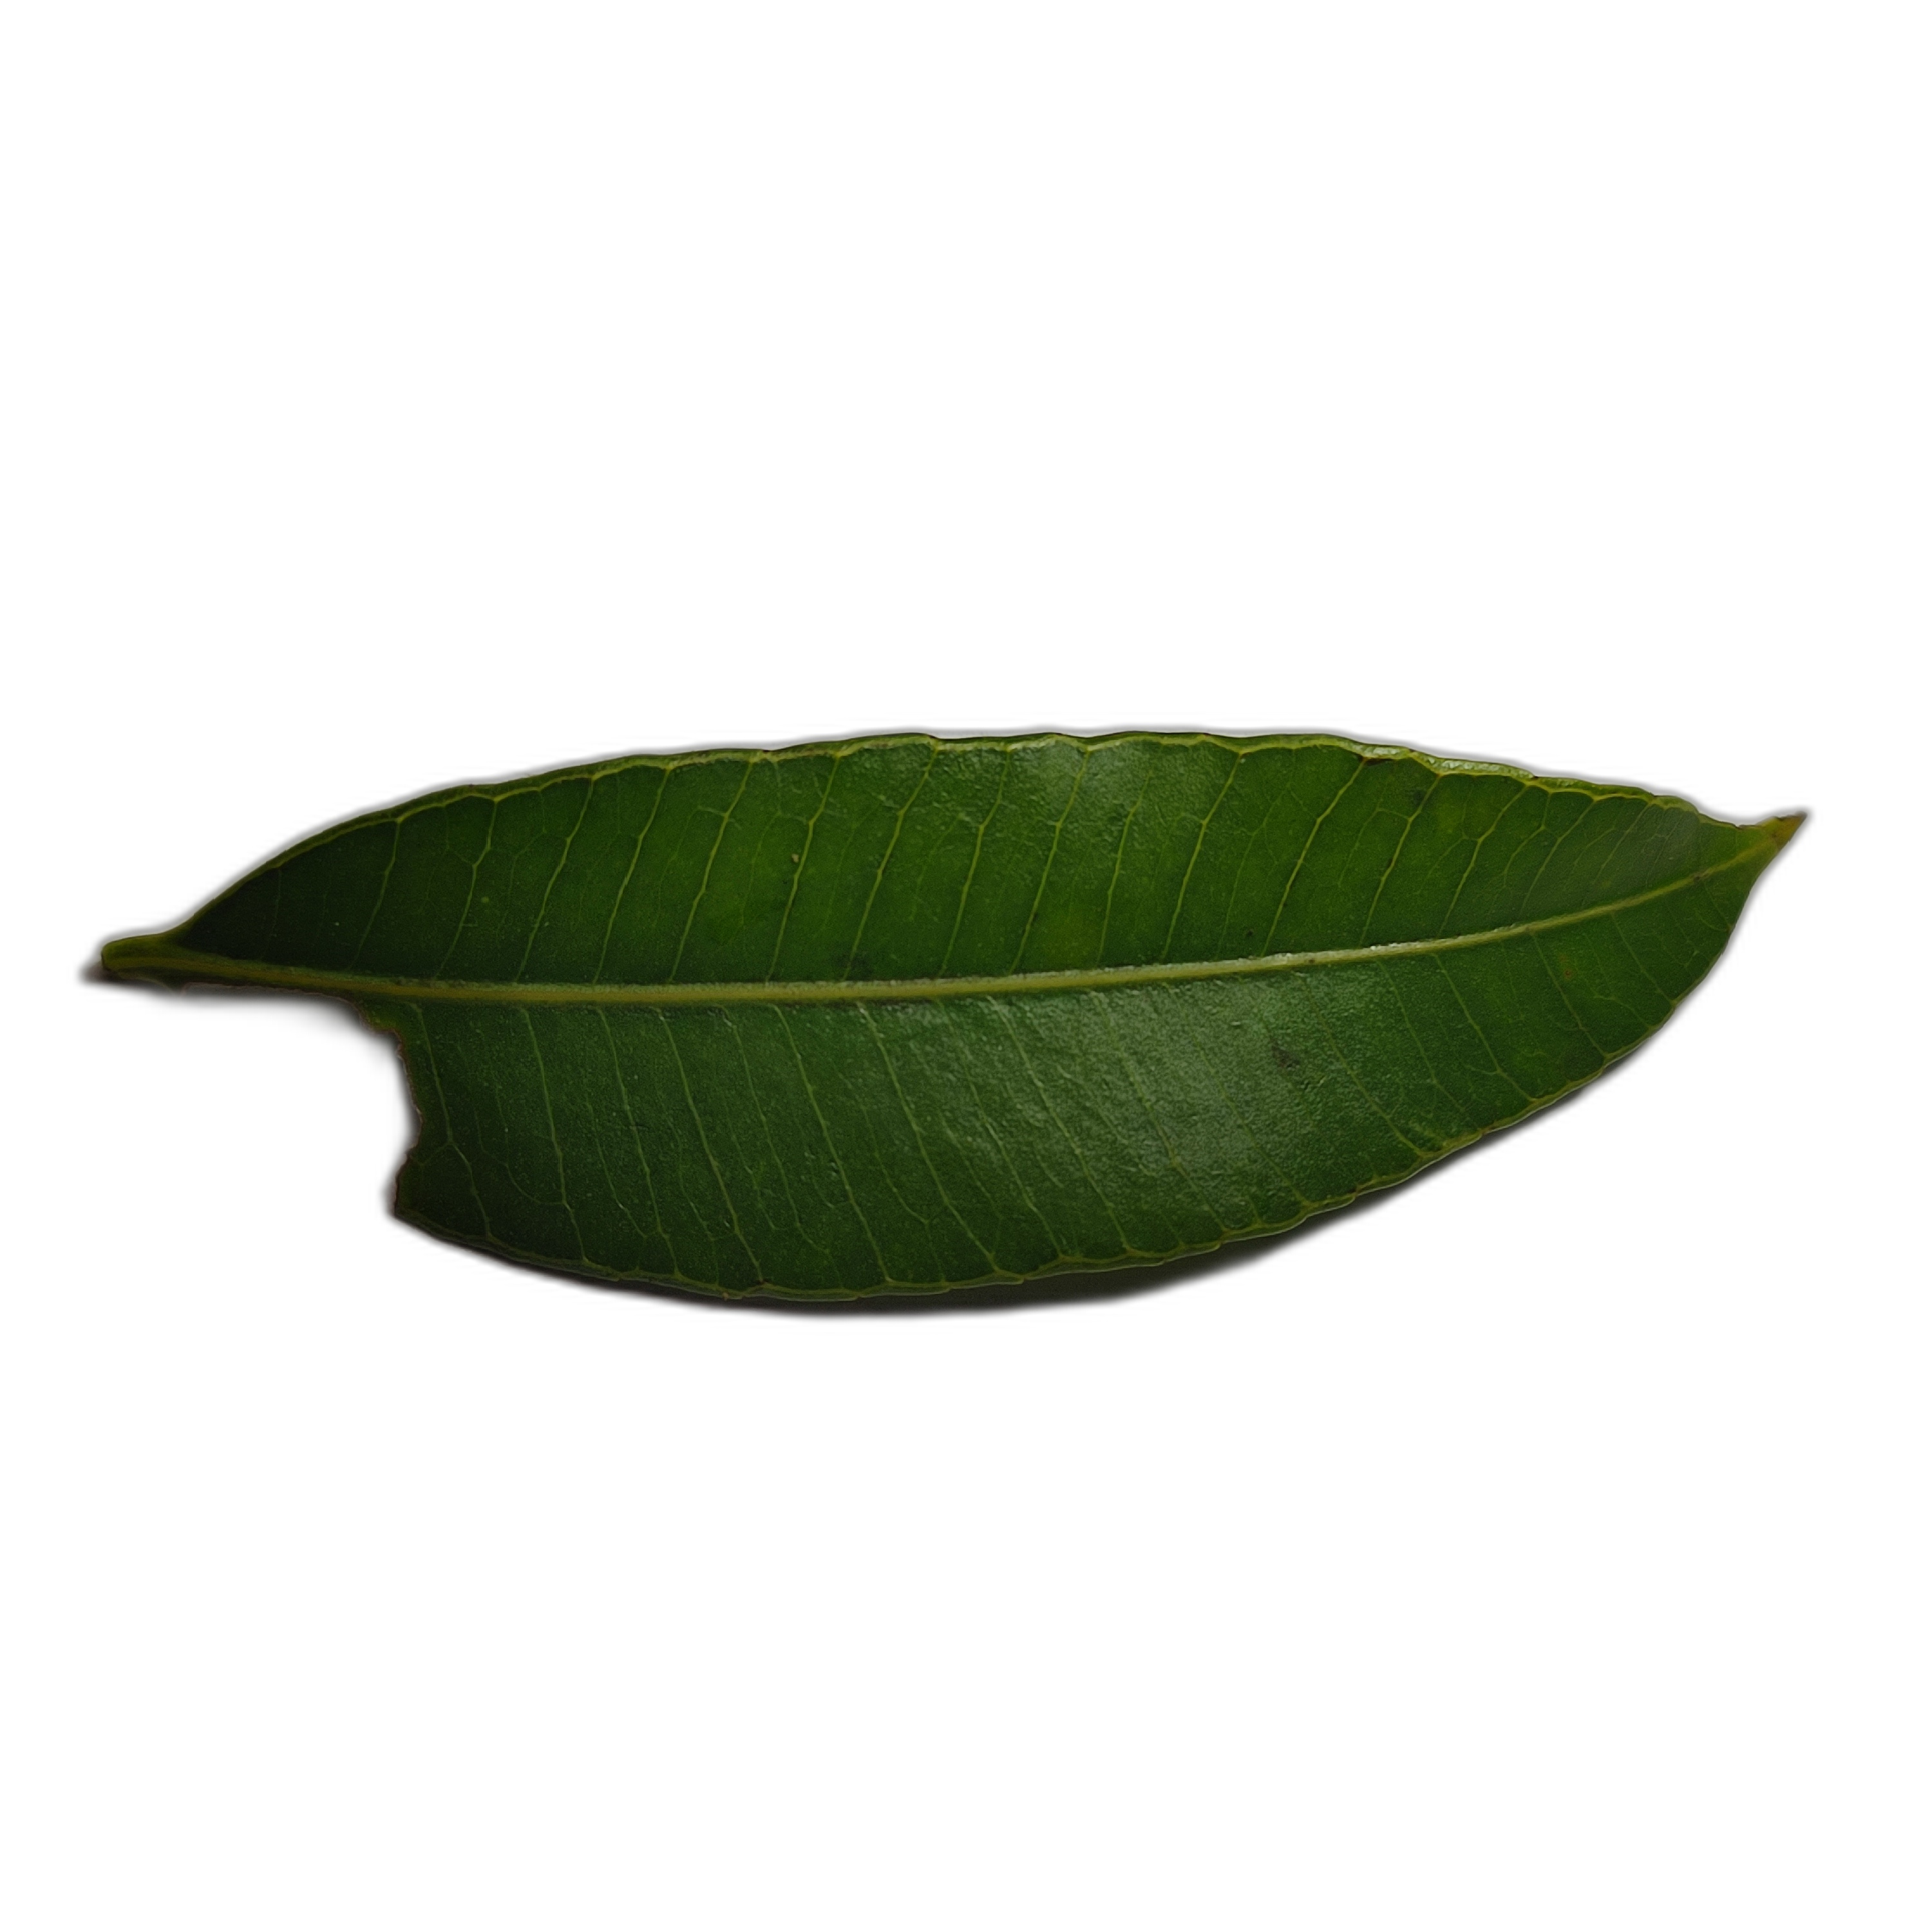
Label: healthy